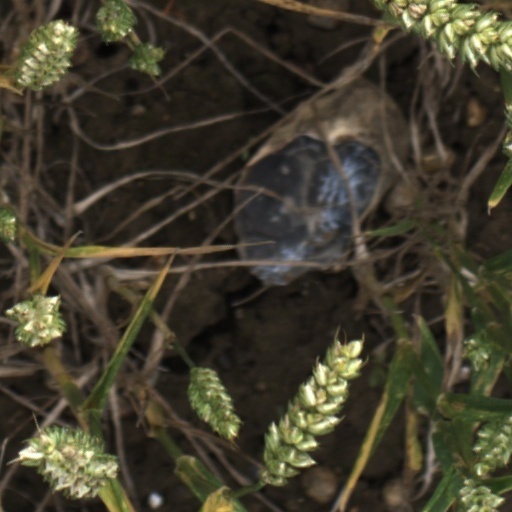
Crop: wheat